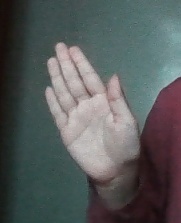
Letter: seen